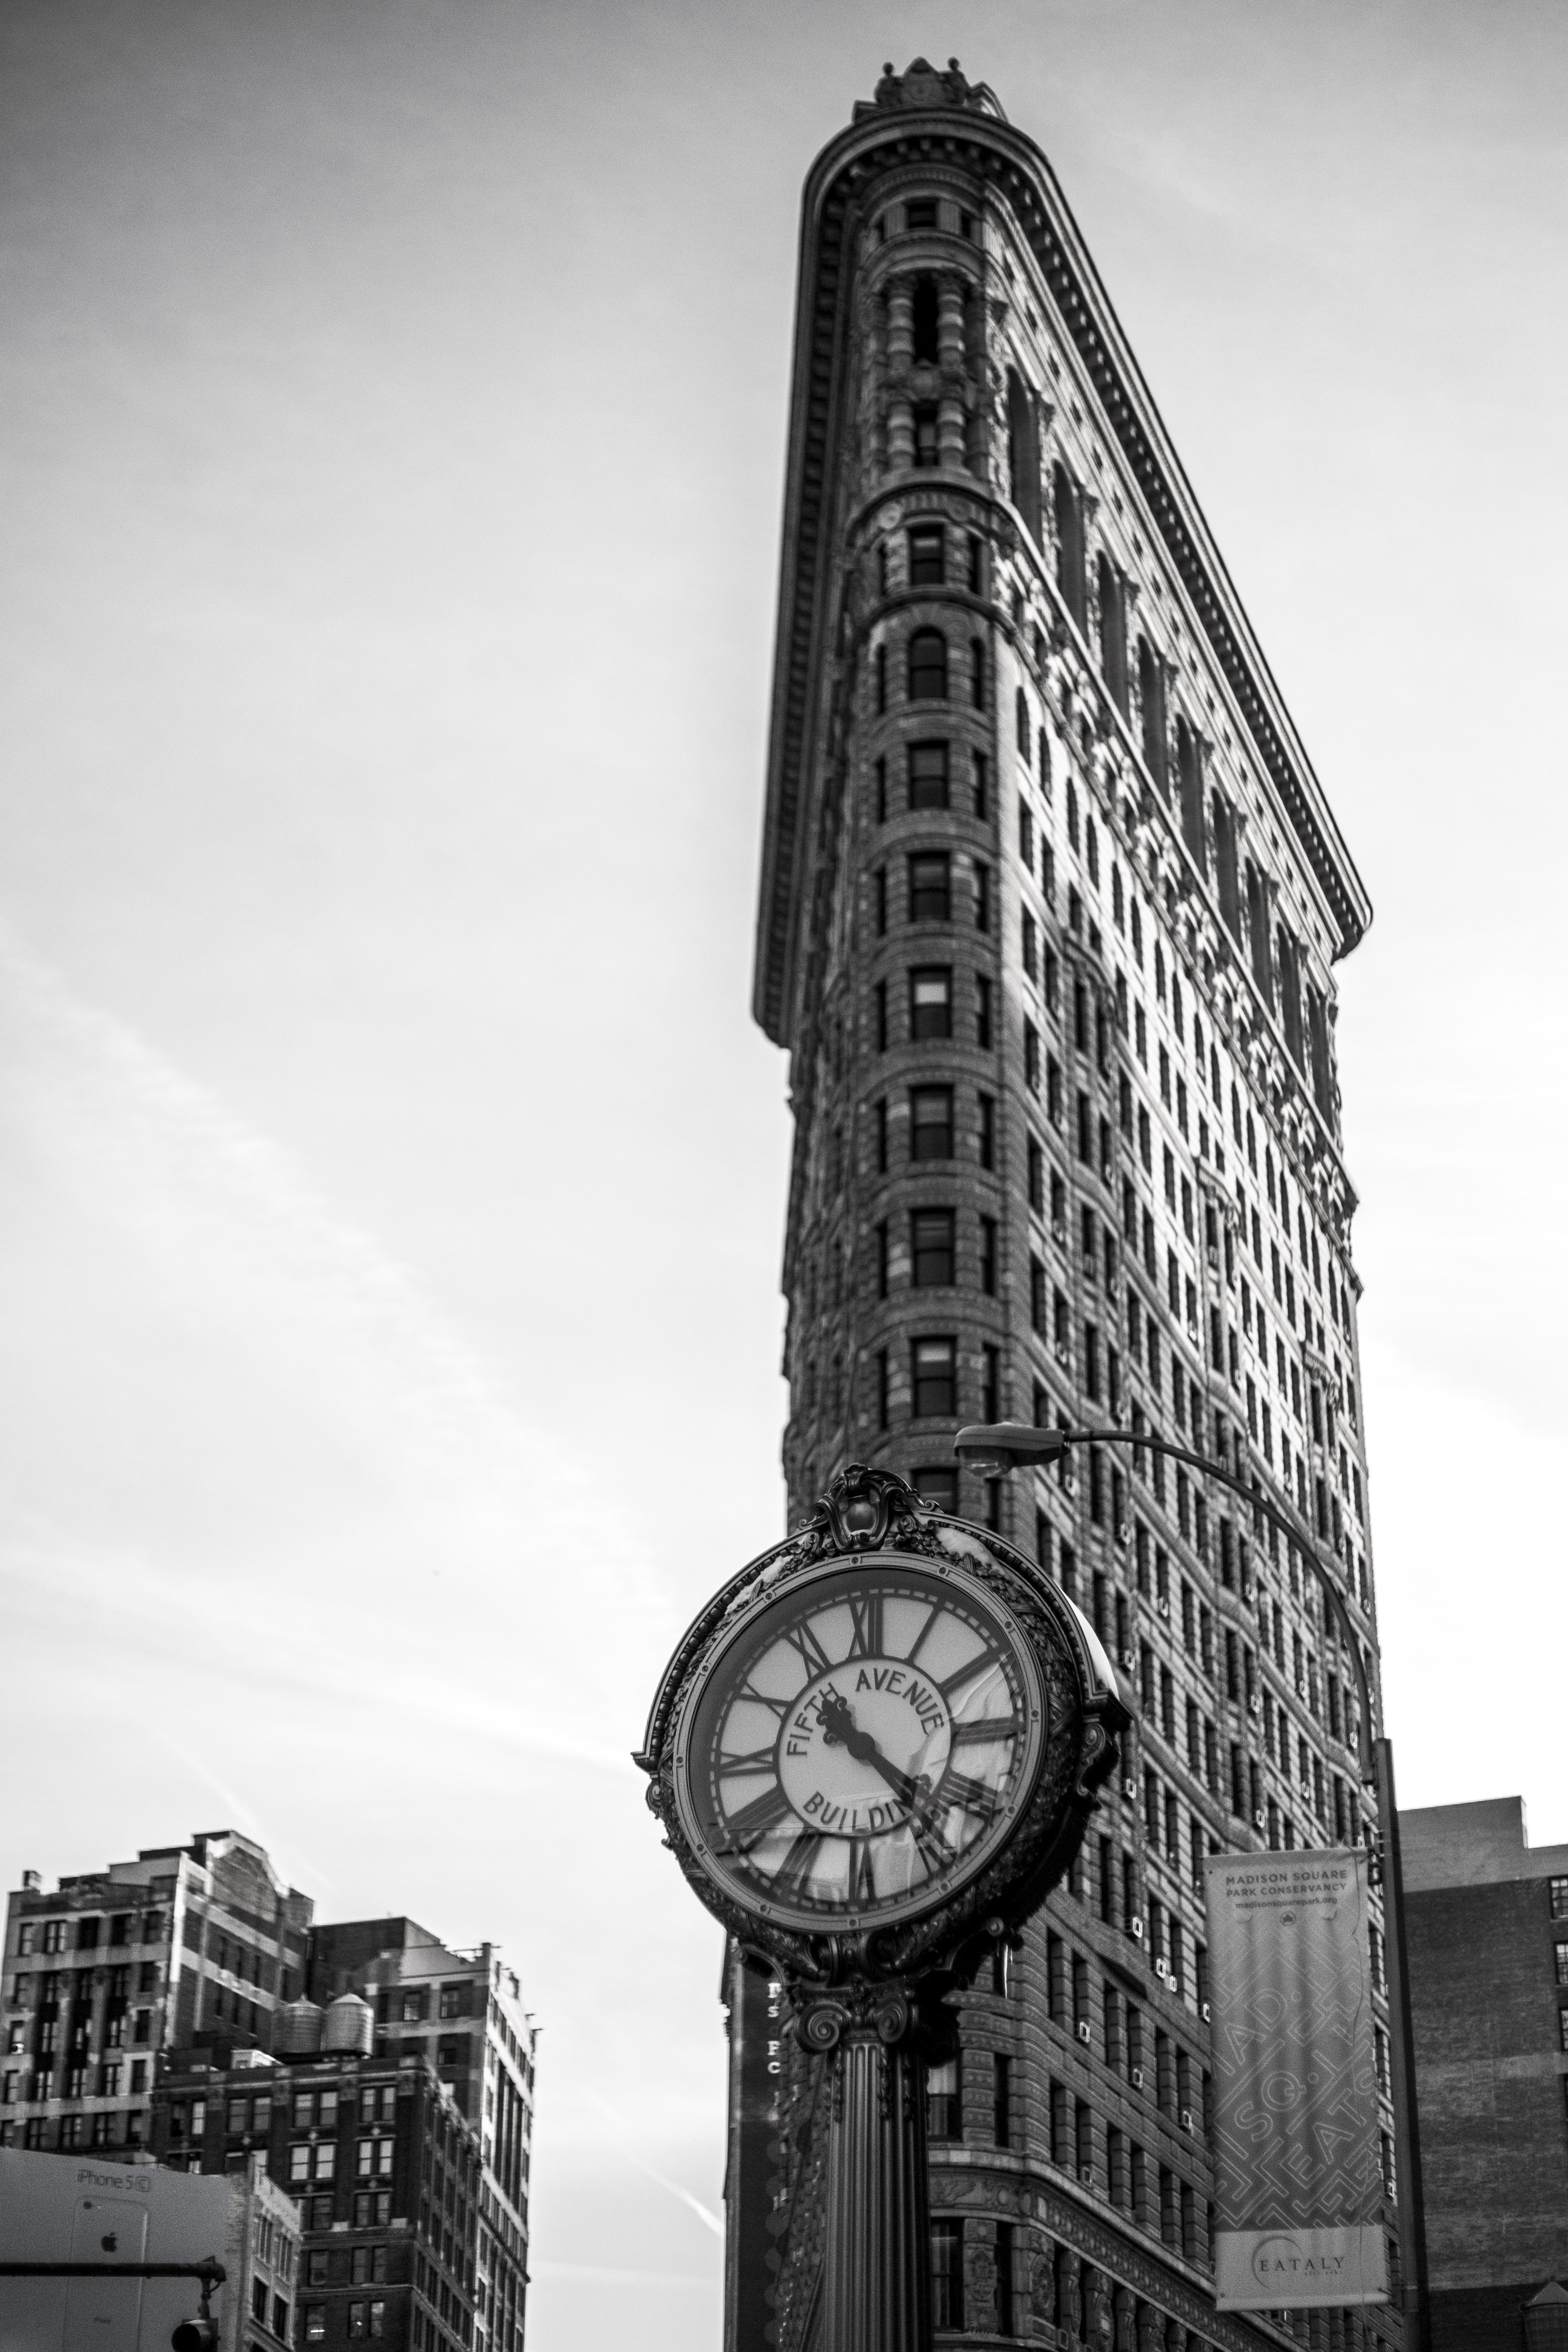
black and white, architecture, white, skyline, clock, building, city, skyscraper, new york, cityscape, downtown, tower, landmark, black, monochrome, tower block, clock tower, flatiron, shape, metropolis, urban area, monochrome photography